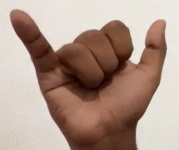
ASL sign: Y